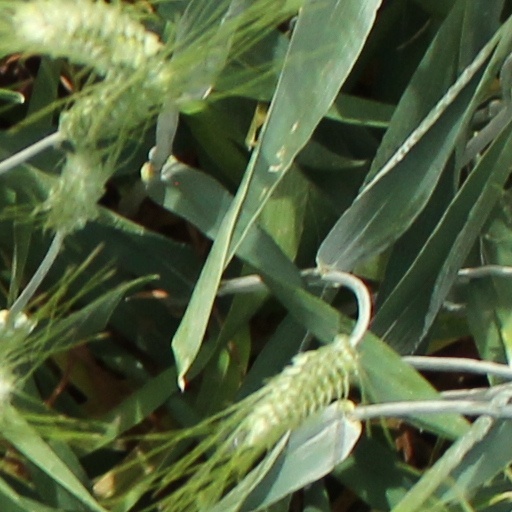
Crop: wheat